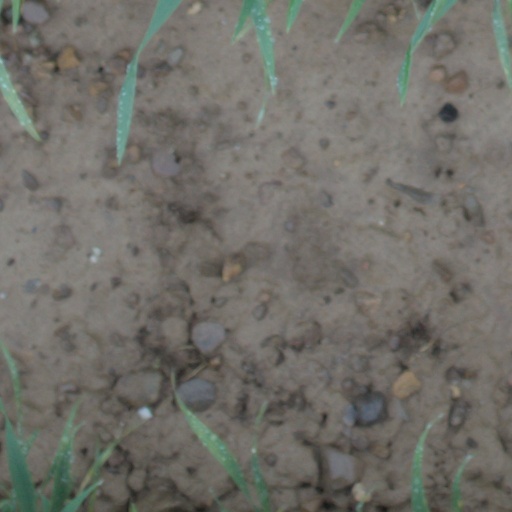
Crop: wheat